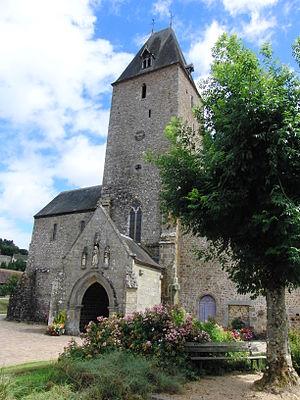
Abbatiale Notre-Dame à Lonlay-l'Abbaye, Orne, France This building is indexed in the Base Mérimée, a database of architectural heritage maintained by the French Ministry of Culture,
Guillaume Iᵉʳ de Bellême est seigneur de Bellême et sire d'Alençon.
L'abbaye Sainte-Marie de Lonlay est une abbaye bénédictine du XIᵉ siècle située à Lonlay-l'Abbaye, dans le département français de l'Orne. Elle est classée au titre des monuments historiques depuis 1931.
Lonlay-l'Abbaye est une commune française, située dans le département de l'Orne en région Normandie, peuplée de 1 128 habitants.